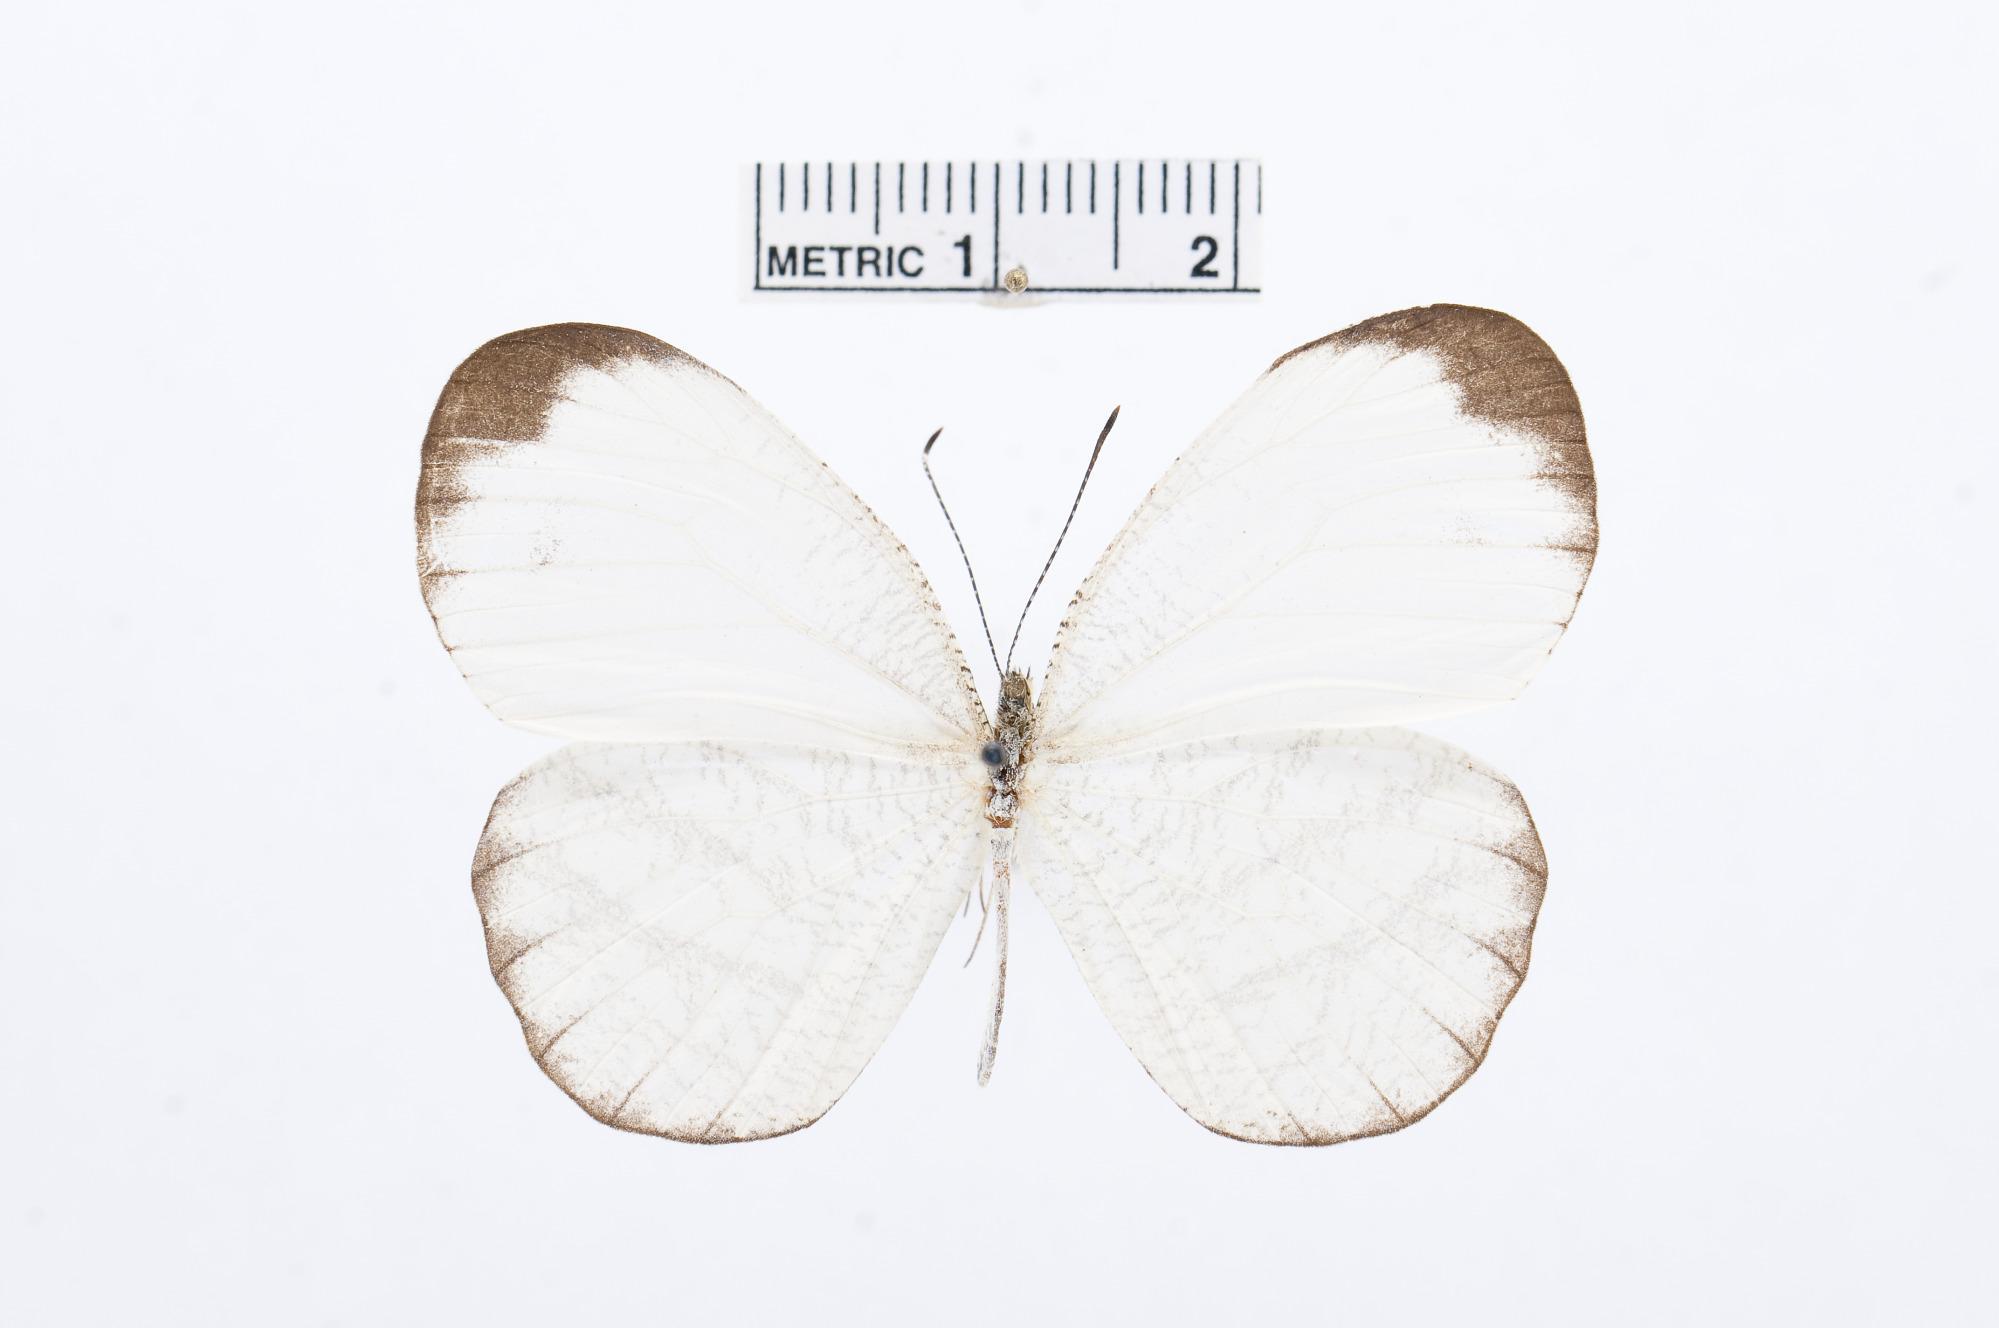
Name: Leptosia marginea
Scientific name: Leptosia marginea
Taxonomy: Animalia, Arthropoda, Hexapoda, Insecta, Lepidoptera, Pieridae, Pierinae